Electric arc furnace

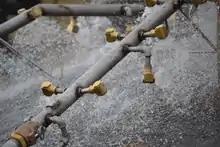
A non-pressurized cooling system

For steelmaking, direct current (DC) arc furnaces are used, with a single electrode in the roof and the current return through a conductive bottom lining or conductive pins in the base. The advantage of DC is lower electrode consumption per ton of steel produced, since only one electrode is used, as well as less electrical harmonics and other similar problems. The size of DC arc furnaces is limited by the current carrying capacity of available electrodes, and the maximum allowable voltage. Maintenance of the conductive furnace hearth is a bottleneck in extended operation of a DC arc furnace.